Trader post scandal

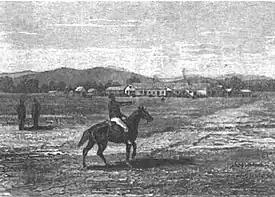
Fort Sill depicted in the May 13, 1876 edition of "Harper's Illustrated Weekly"

A native of New York, and Iowa attorney, William W. Belknap entered the American Civil War in 1861 fighting for the Union. Belknap, having efficiently served at Shiloh and Atlanta, was appointed major general by the end of the war. Belknap was known for serving coolly under pressure at Shiloh and for bravely attacking a Confederate breastwork at Atlanta. At the war's end in 1865, Belknap retired from the military and was appointed internal revenue collector in Keokuk; having served until 1869. After Secretary of War John A. Rawlins died in 1869, President Ulysses S. Grant appointed Belknap to head the War Department. Grant believed Belknap had served with honor and deserved a cabinet position.